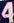
Number: 4